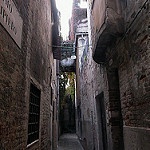
Label: street